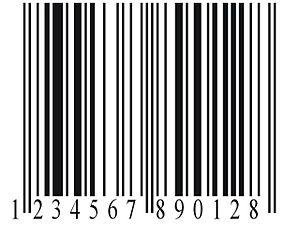
Les codes EAN 13 sont les codes à barres utilisés dans le monde entier sur l'ensemble des produits de grande consommation.